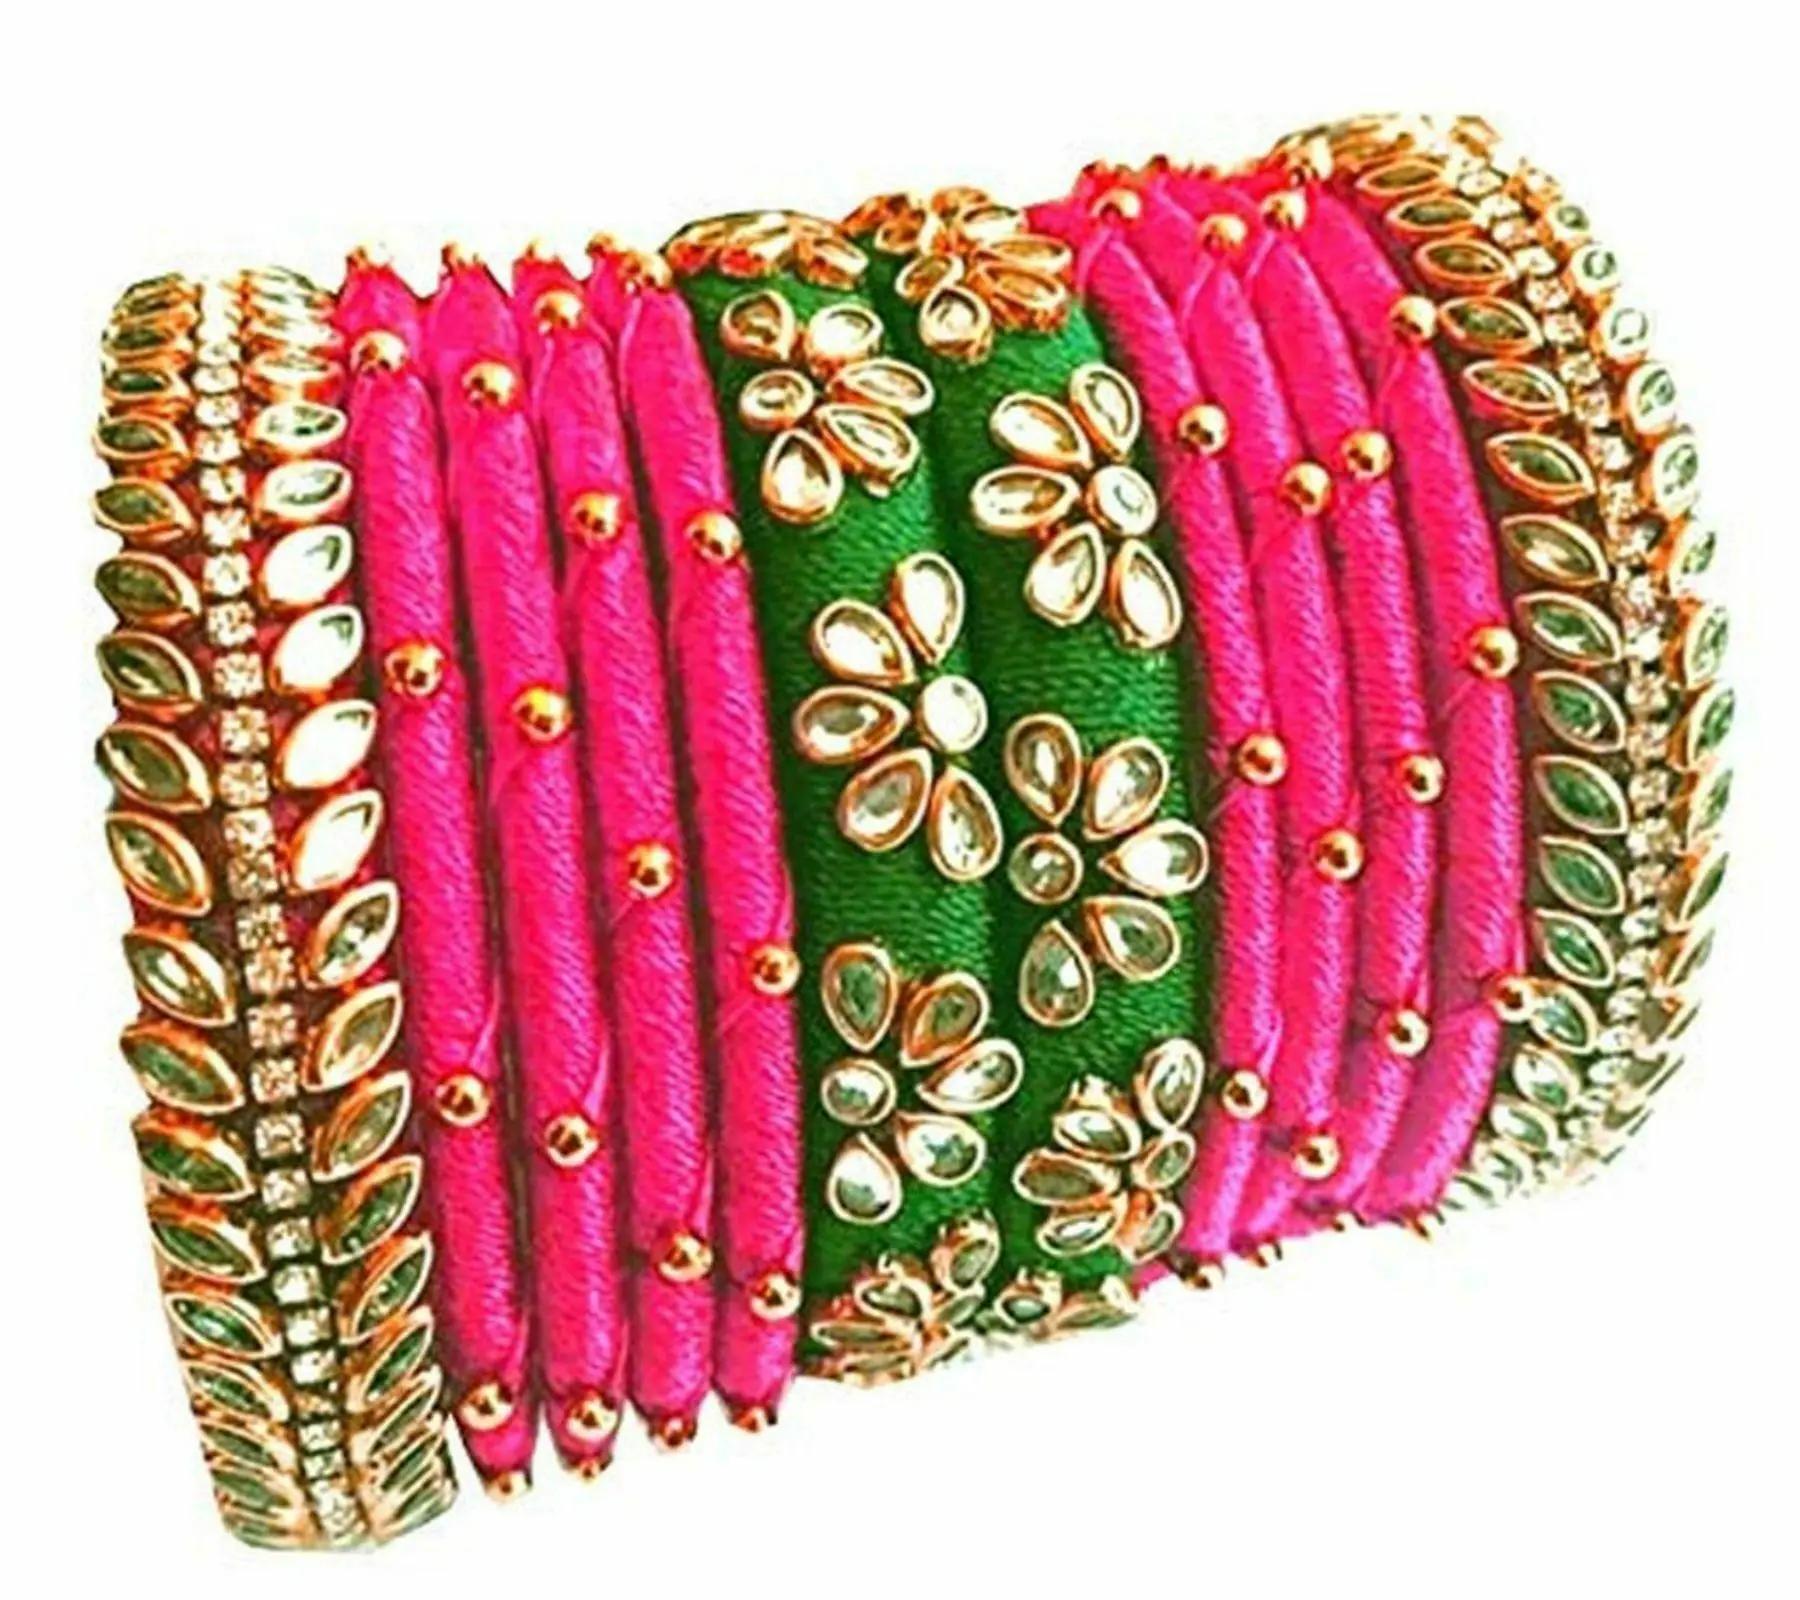
Aashirwad Traders Handmade Multicolor Plastic and Silk Thread Kundan Bangle (Women) - 2.6 (set of 12)
Type: Bracelets
Brand: Aashirwad Traders
Price: Rs. 669
Fashionable trendy and party wear jewelery for womenDisclaimer:12 Bangle
Features: Fashionable trendy and party wear jewelery for women,Silk thread bangles available size 2.4, 2.6, 2.8, 2.10,Type handmade,material shine silk thread and kundan,Usage traditional, partywear and perfect match for silk saree and the lehengas.,#Unique Designs,#Durable and long-lasting
Included: 12 Bangle